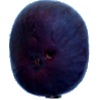
Label: fig